Bill Bowe

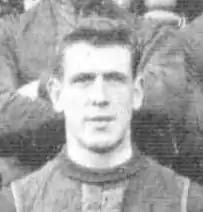

William Knox Bowe (29 January 1879 – 11 March 1920) was an Australian rules footballer who played with Melbourne in the Victorian Football League (VFL).